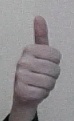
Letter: aleff